Uli Derickson

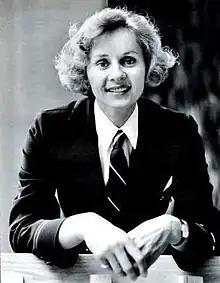

Uli Derickson (née Patzelt, August 8, 1944 – February 18, 2005) was a German American flight attendant best known for her role in helping protect 152 passengers and crew members during the June 14, 1985, hijacking of TWA Flight 847 by militants linked with Hezbollah.